Ray Lindwall with the Australian cricket team in England in 1948

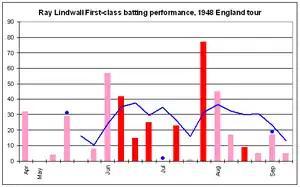
A chart showing Lindwall's batting performance during the tour. The runs scored per innings are represented by the bars, with the red bars being Test innings and the pink bars being other first-class innings. The blue line is the average of the five most recent innings and the dots indicate not outs.

When fit, Lindwall opened the bowling with Miller in the Tests, and the pair operated in short and fiery bursts with the new ball. English cricket administrators had agreed to make a new ball available every 55 overs in the Tests; at the time, the norm was to allow a new ball for every 200 runs scored, something which usually took longer than 55 overs. The new regulation played directly into the hands of the Australians, as a new ball is ideal for fast bowling and the tourists had a vastly superior pace attack. Bradman thus wanted to preserve his two first-choice pacemen for a vigorous attack on the English batsmen every 55 overs. As a result, Lindwall bowled 224 overs, while Australia's third fast bowler Bill Johnston bowled 306. Lindwall led the Test bowling averages, with 27 wickets at 19.62, making him the equal leading wicket-taker along with Johnston, who averaged 23.33. The duo's haul of 27 Test wickets equalled the record for an Australian fast bowler during a tour of England. The Australian pair were substantially ahead the next most successful bowler, England's Alec Bedser, who took 18 wickets at 38.22. Lindwall's role as the leading strike bowler is borne out in his economy and strike rate in both the Tests and all first-class matches. He was the least economical of the three pacemen, but took his wickets more frequently than any other frontline bowler.